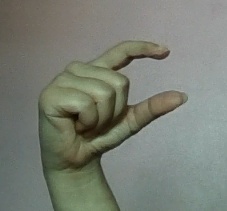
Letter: dal